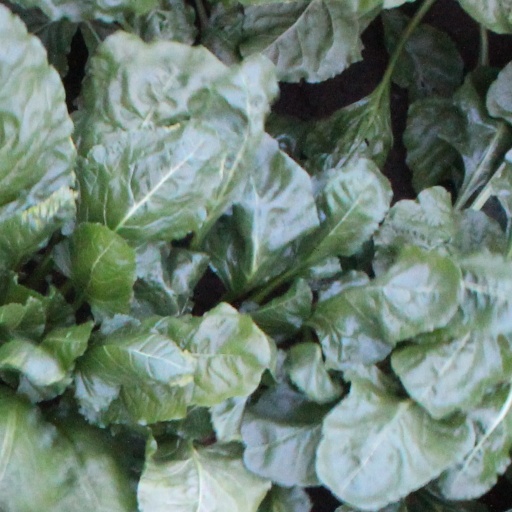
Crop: sugar beet